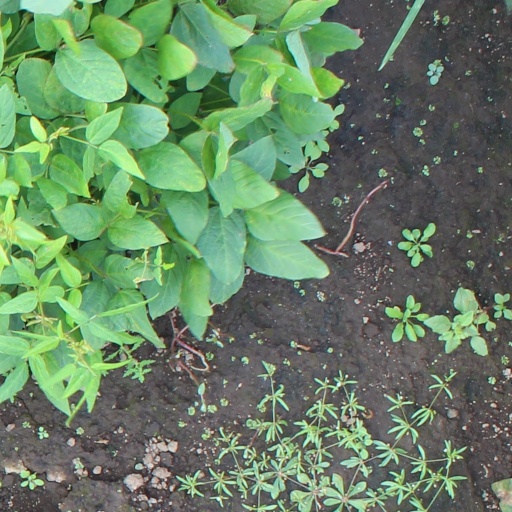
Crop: soybean